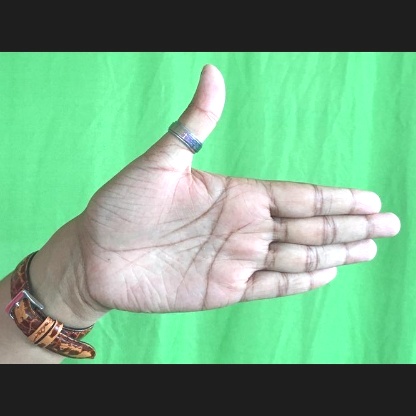
Mudra: Ardhachandran